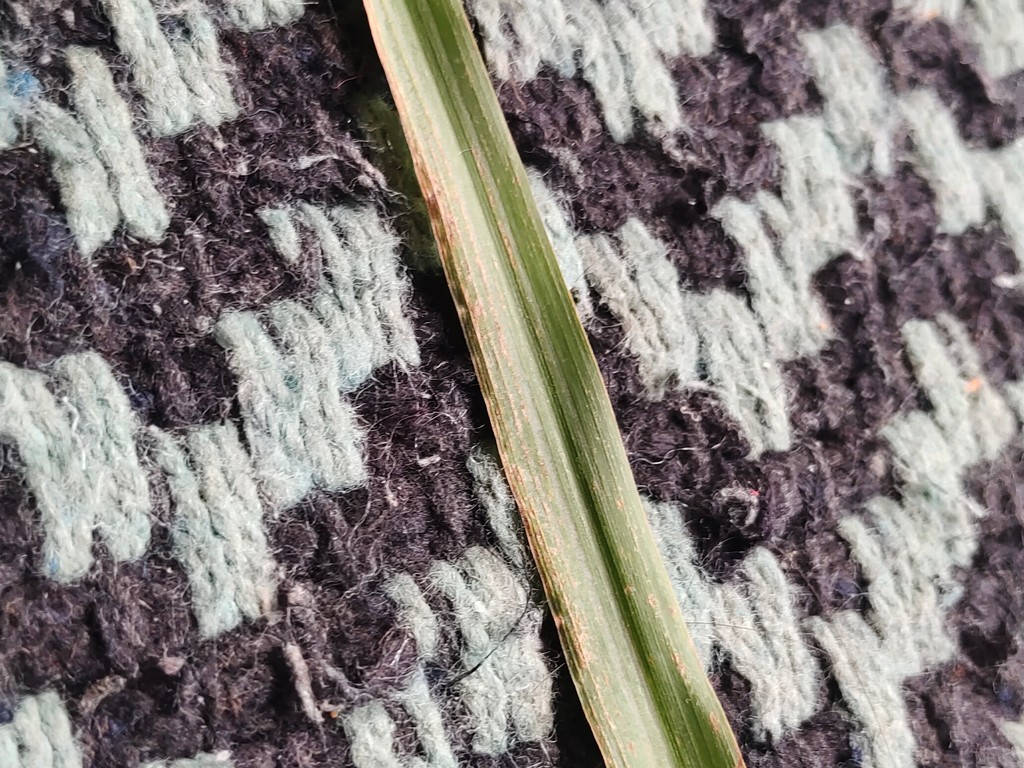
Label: Unhealthy